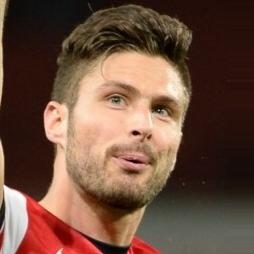
Age: 26